CSUSB Jack H. Brown College of Business and Public Administration

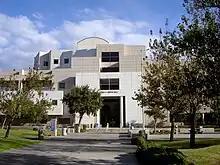
Jack Brown Hall, home of the College of Business and Public Administration

The California State University, San Bernardino's Jack H. Brown College of Business and Public Administration is a California State University, San Bernardino business school in San Bernardino, California, United States. Comprising seven departments/schools and various specialties, the College offers bachelor's and master's. The College strives to produce educated graduates who possess both a fundamental understanding of their fields and the essential professional skills needed by local and regional industries. The College provides business information for all California State University, San Bernardino graduates. The College has many accredited programs.